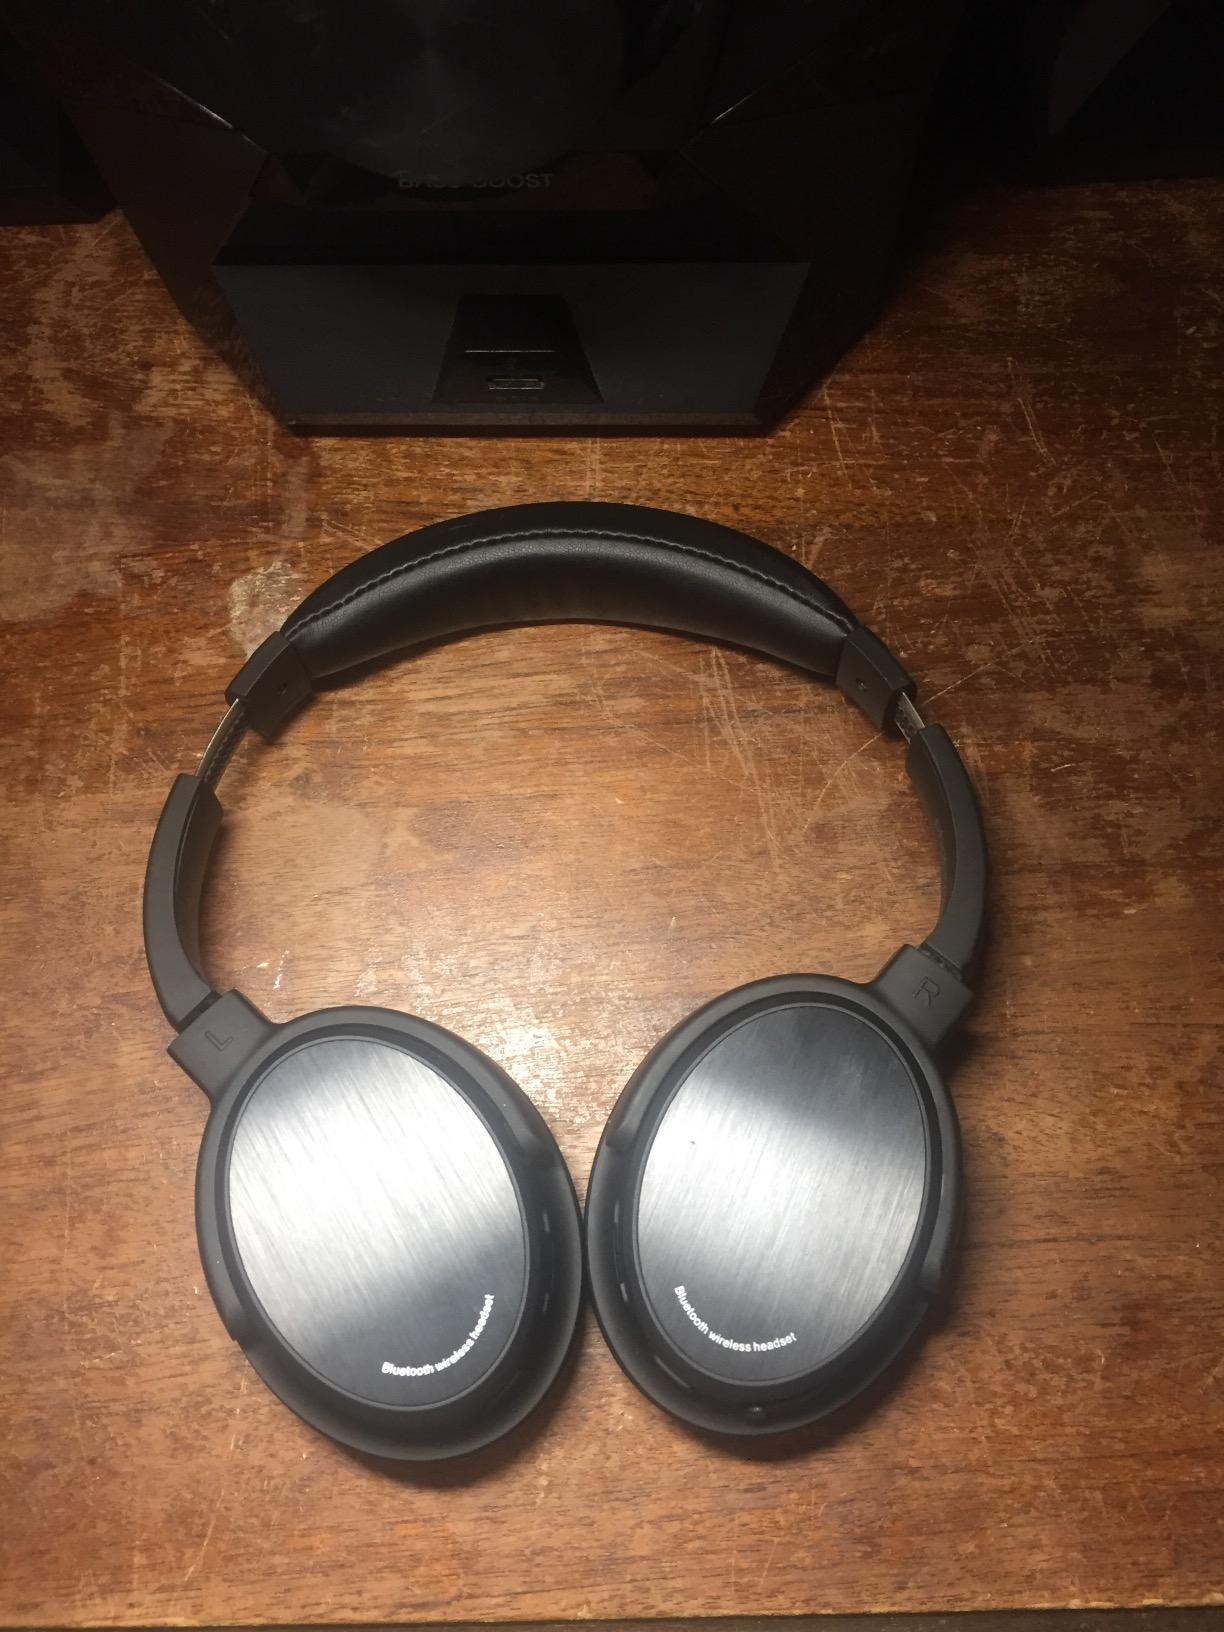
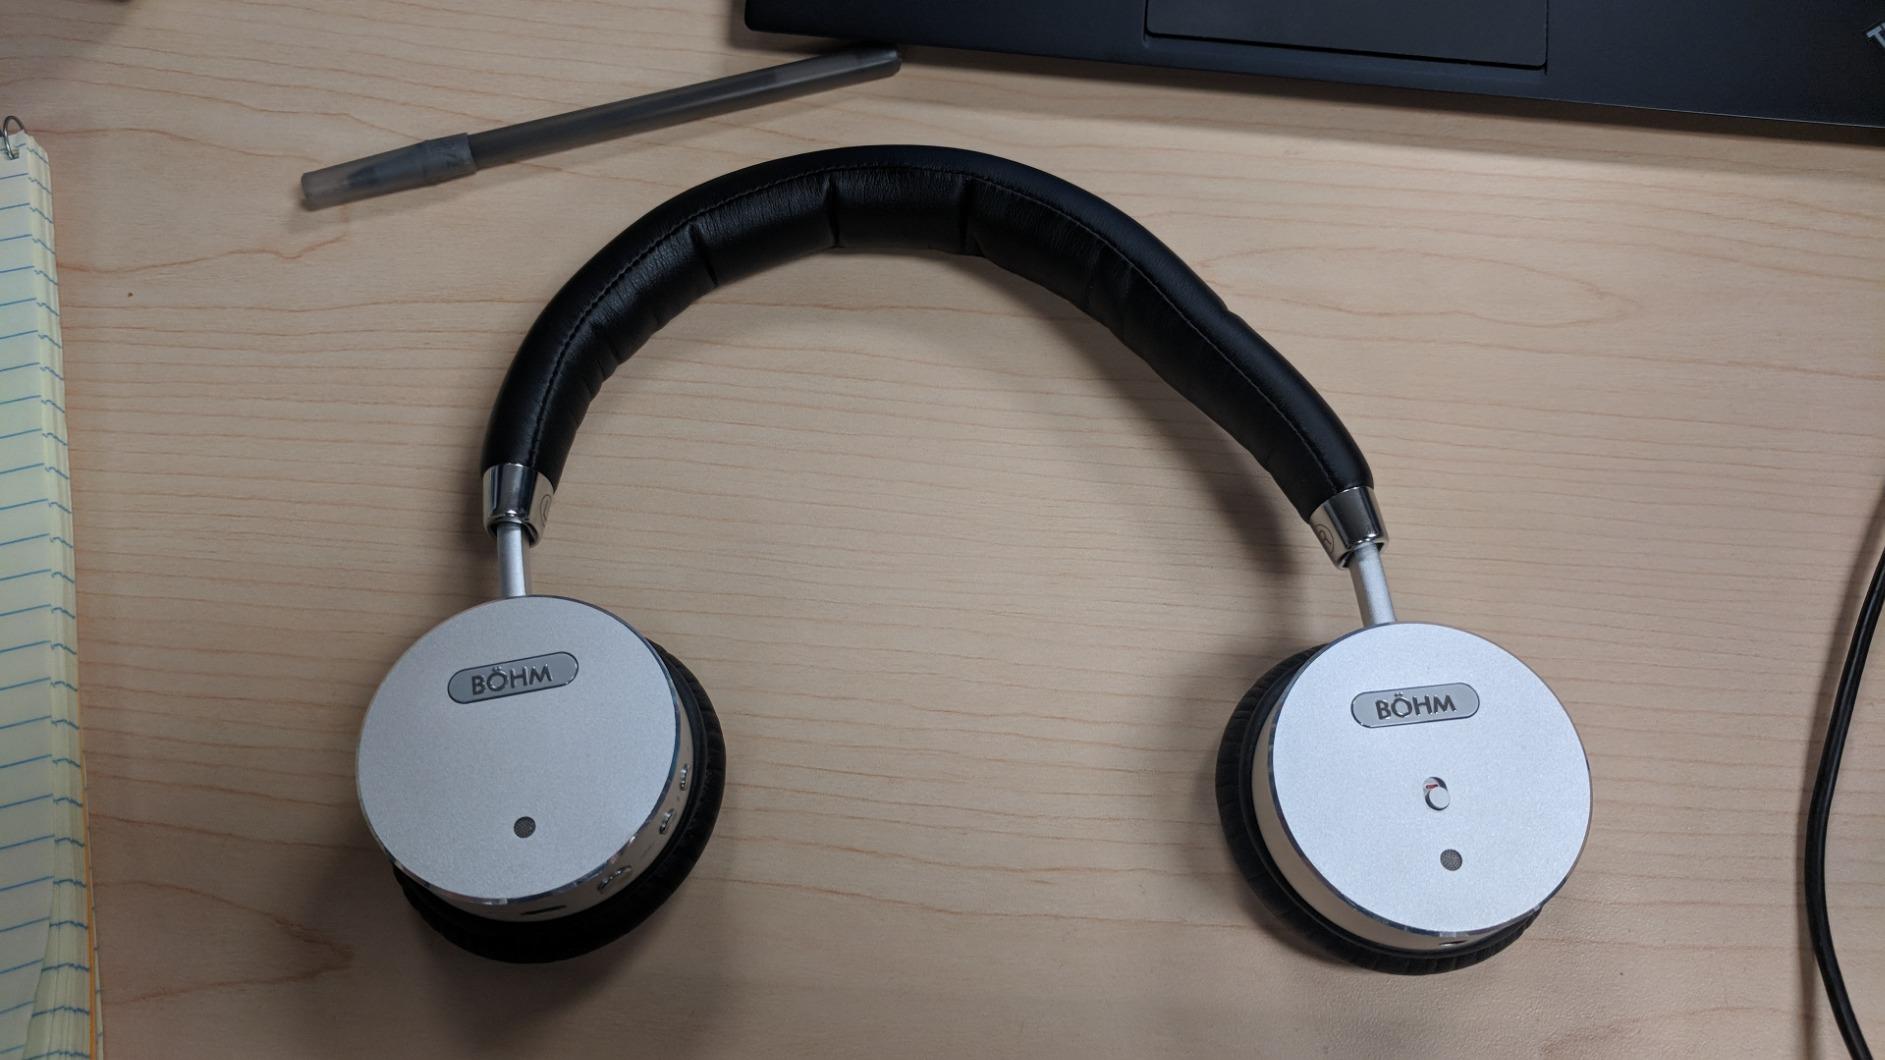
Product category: headphones
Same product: no